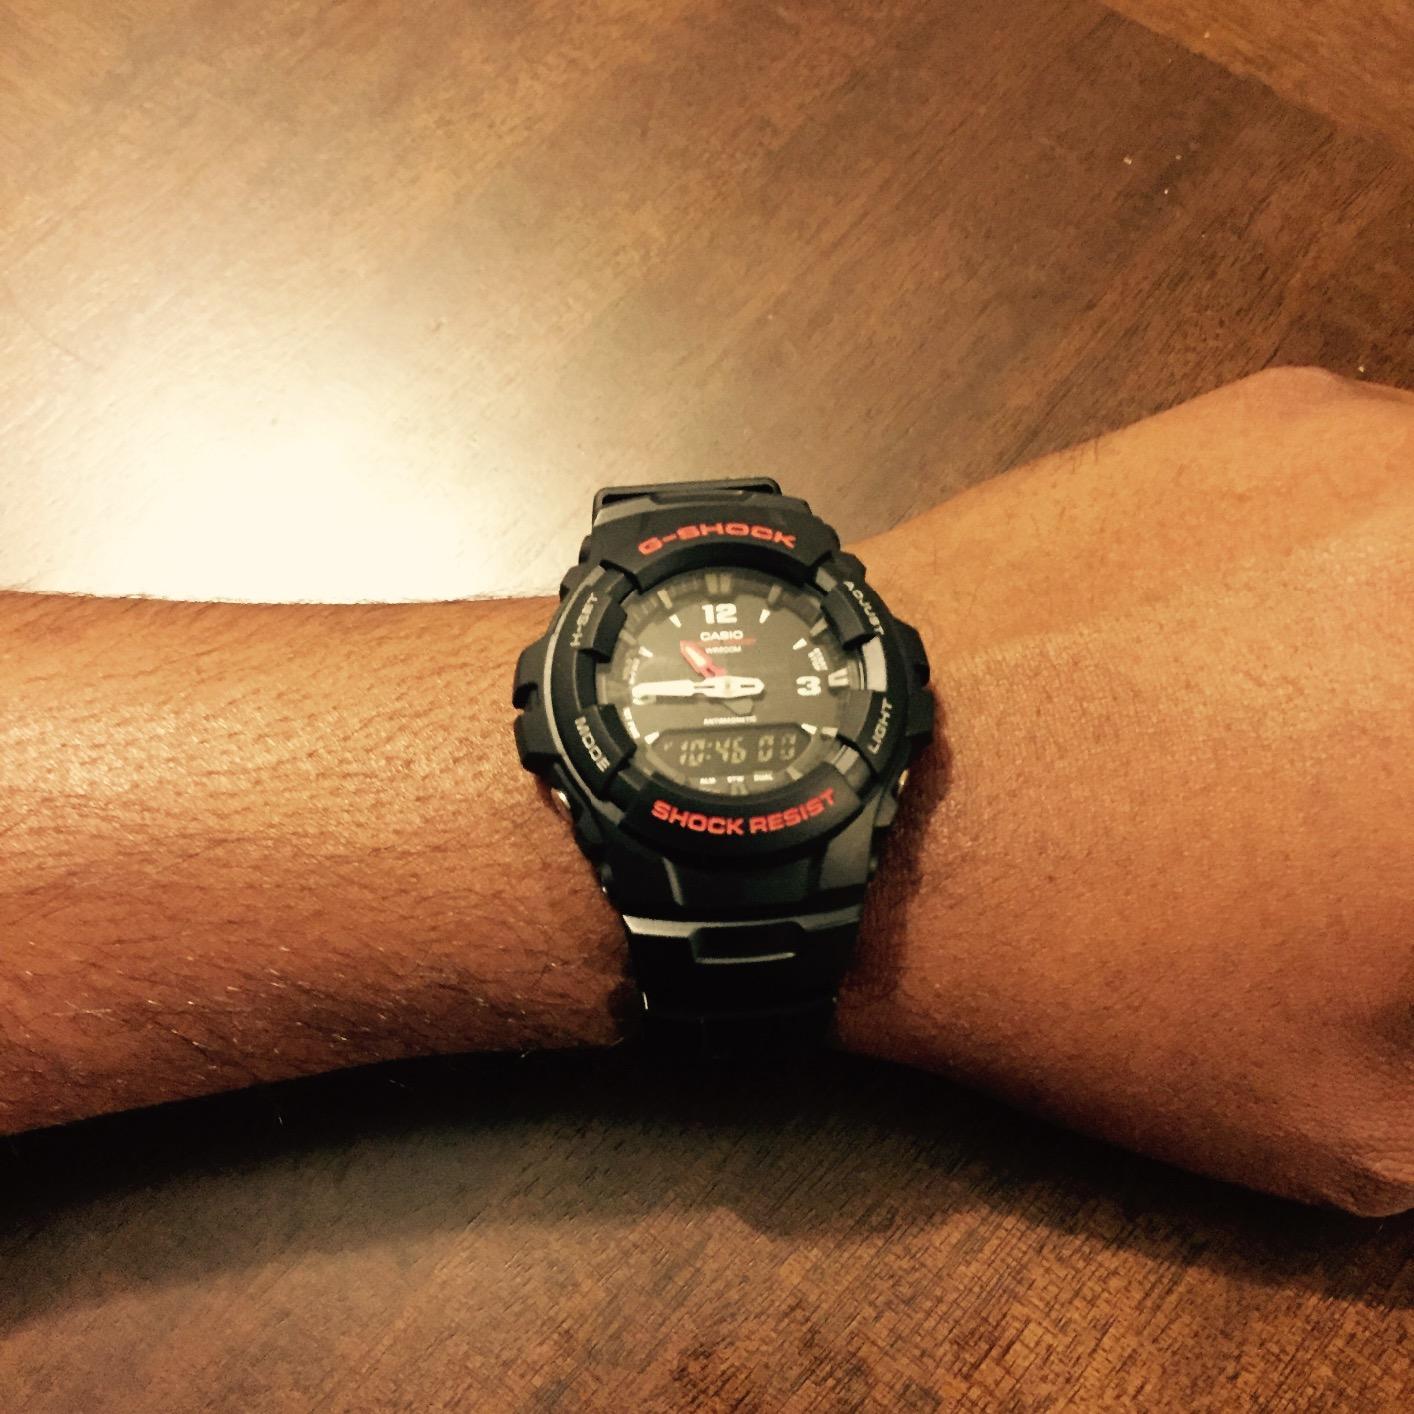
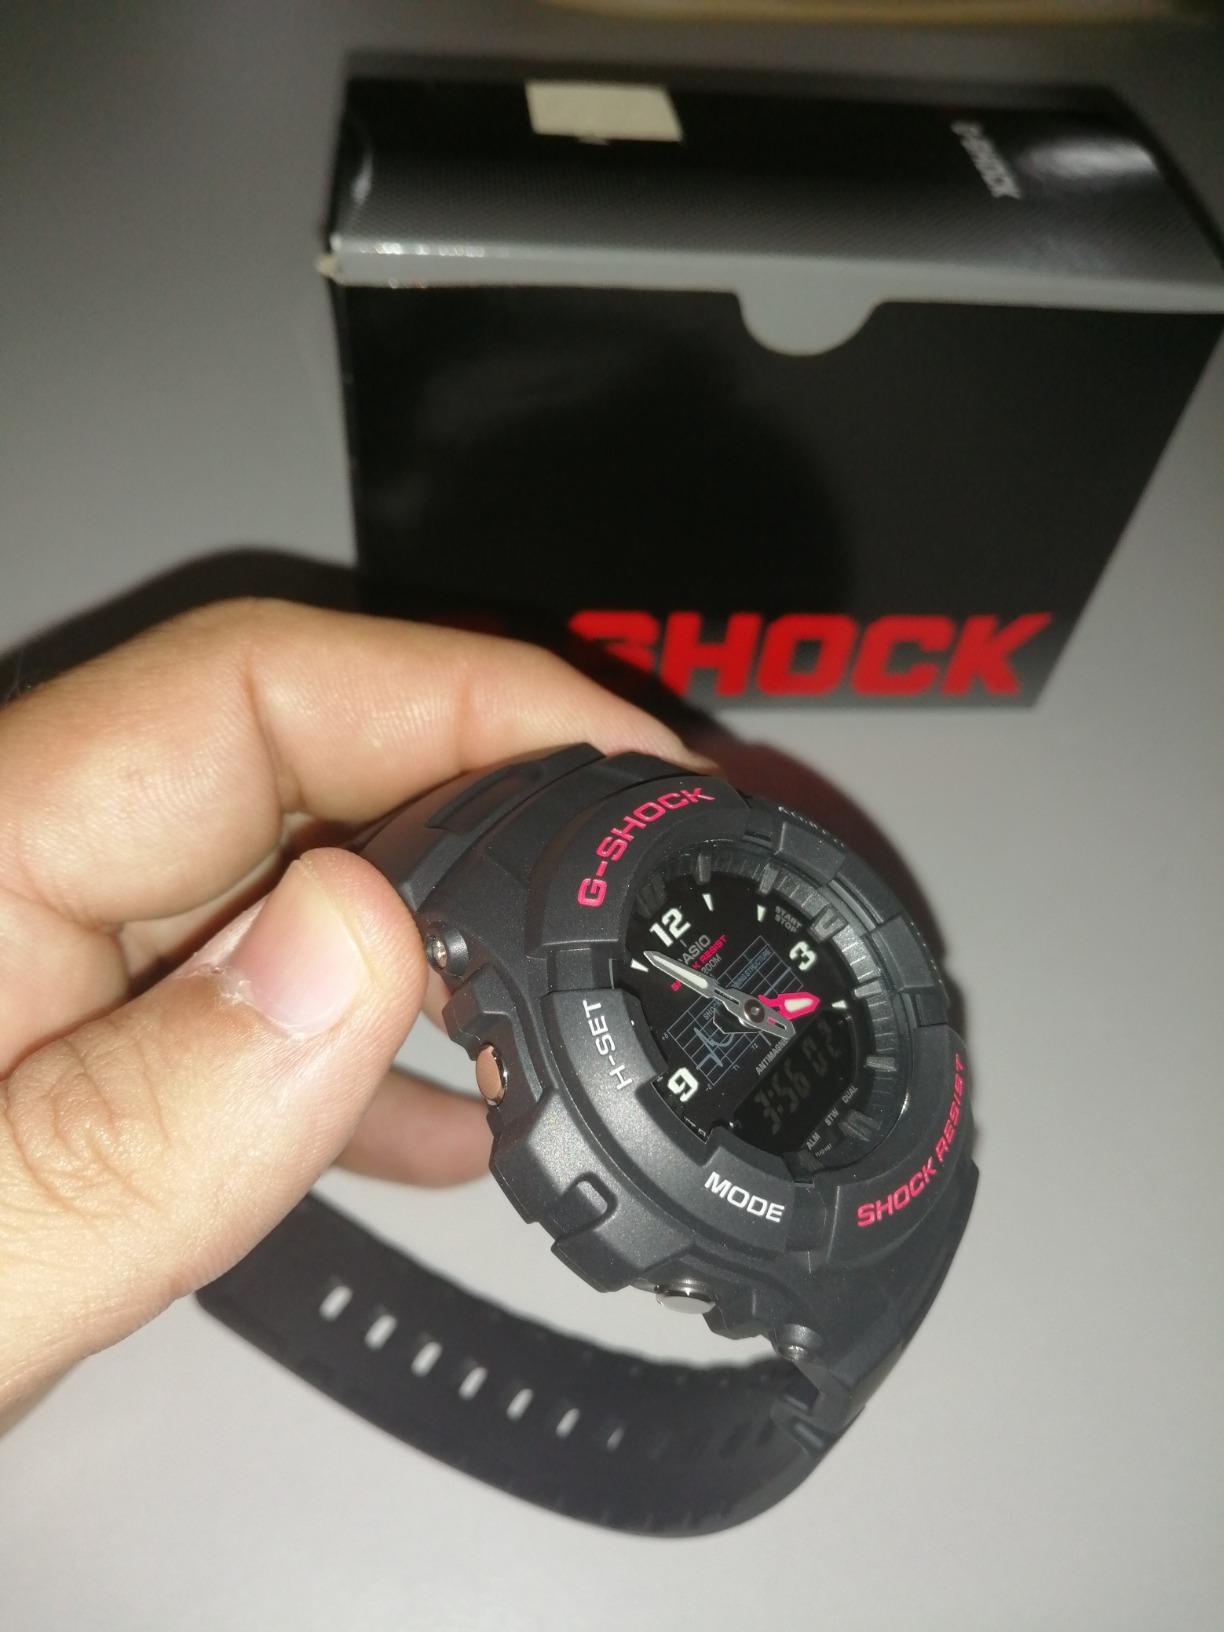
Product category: accessories_watch
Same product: yes